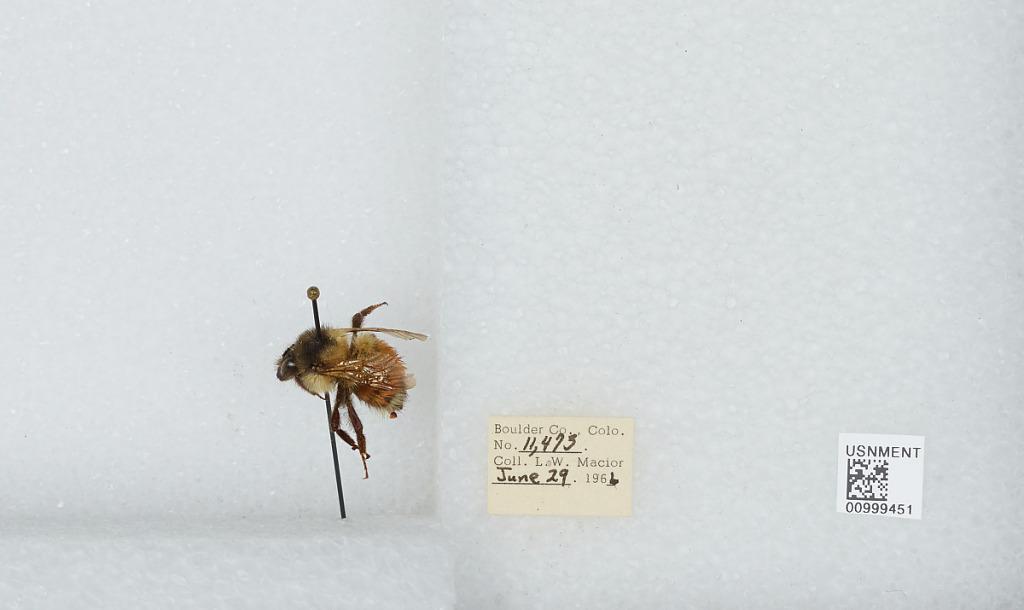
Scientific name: Bombus (Pyrobombus) melanopygus Nylander
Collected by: L. Macior
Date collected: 1966-6-29
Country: United States
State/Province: Colorado
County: Boulder
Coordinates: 40.015, -105.27